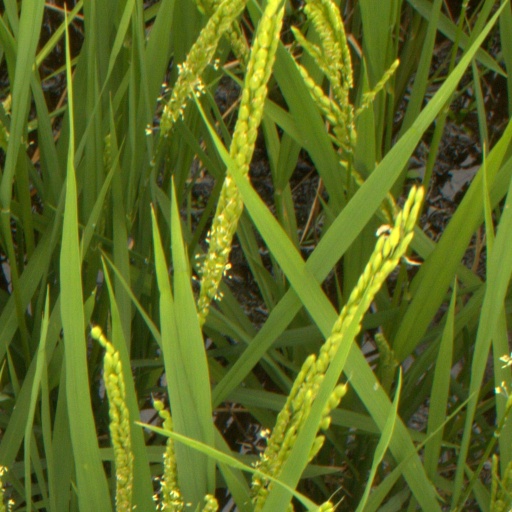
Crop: rice